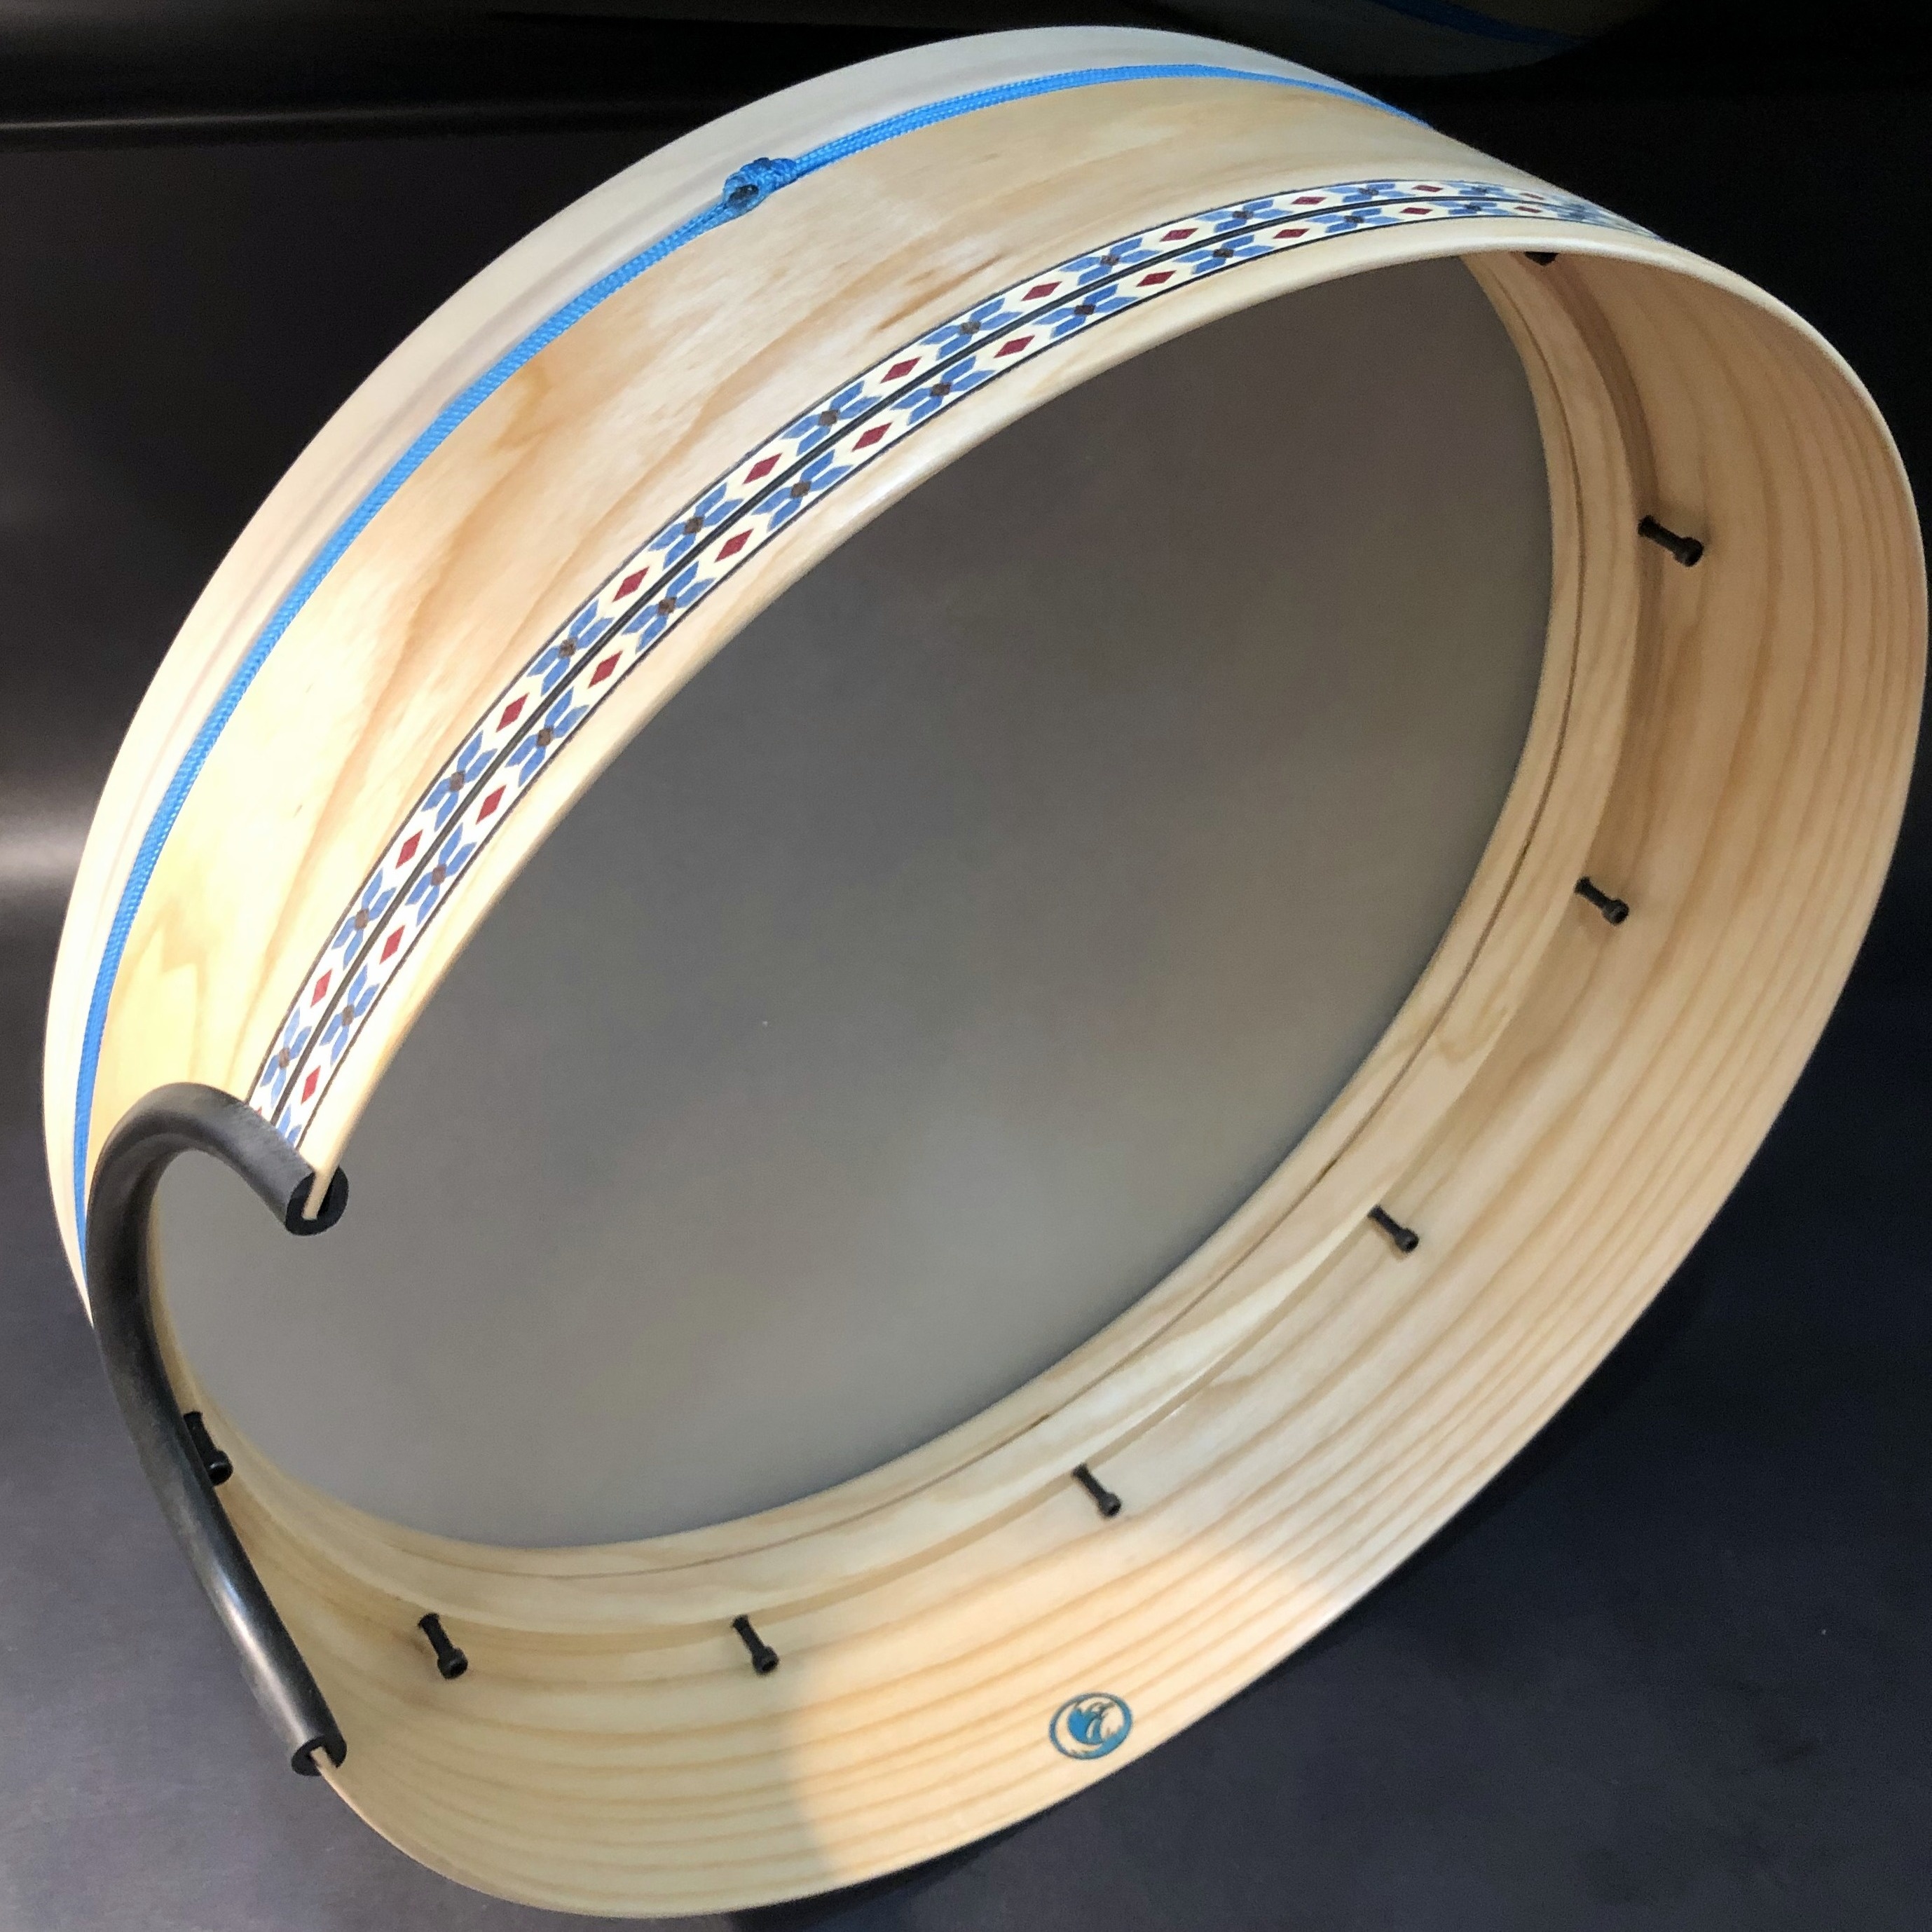
Velez Series 17" Tars and Bendirs
These drums are designed to be nimble and brilliant in tone. We build them with a particularly thin shell, which both highlights the drum's complex overtones, and also makes the drum super light in weight. Versatility in holding positions is enabled by a deep arch grip that is cushioned for comfort and reduced fatigue. On the tar models, a rubber spline is mounted into a groove just behind the bearing-edge contact point - this softens the player's contact with the thin edge and dampens any undesirable brightness. A decorative wood inlay adds to the these drums exceptional character. Please note: The inlays shown may be different than the inlay on your drum, since the selection of inlay material can vary on short notice. 17" diameter x 4 3/4" depth, THIN single-ply steambent Vermont Ash wood. Velez style deep arch grip. decorative inlay on clear, lacquer finished shell.. matching blue cording. Sharp bearing edge controlled edge spline on tars only. Recommended REMO Renaissance drumhead. roll-stop bumpers help stabilize the drum on stage. Bendir versions are embellished with 4 fine dacron snare strings threaded through the shell across the back of the drum head to produce the distinctive buzzing sound.. The player can adjust the tension on these snares, or releasing them entirely to eliminate the buzzing effect. PLEASE NOTE IMPORTANT DELIVERY INFORMATION Cooperman drums are crafted in small batches. Except for the instruments featured in our "Drums Available to Ship Now" section, it may take up to 4 weeks to build your drum from log to finished instrument. Please contact us if you have a specific scheduling issues about your purchase. Follow this link to view our Shipping Policy.
Brand: Cooperman Store
Category: Arts & Entertainment > Hobbies & Creative Arts > Musical Instruments > Percussion > Hand Percussion > Hand Drums > Frame Drums > Tars